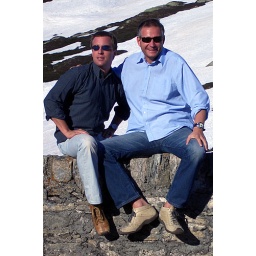
Andreas an me sitting on a stone wall like monkeys somewhere in the mountains...